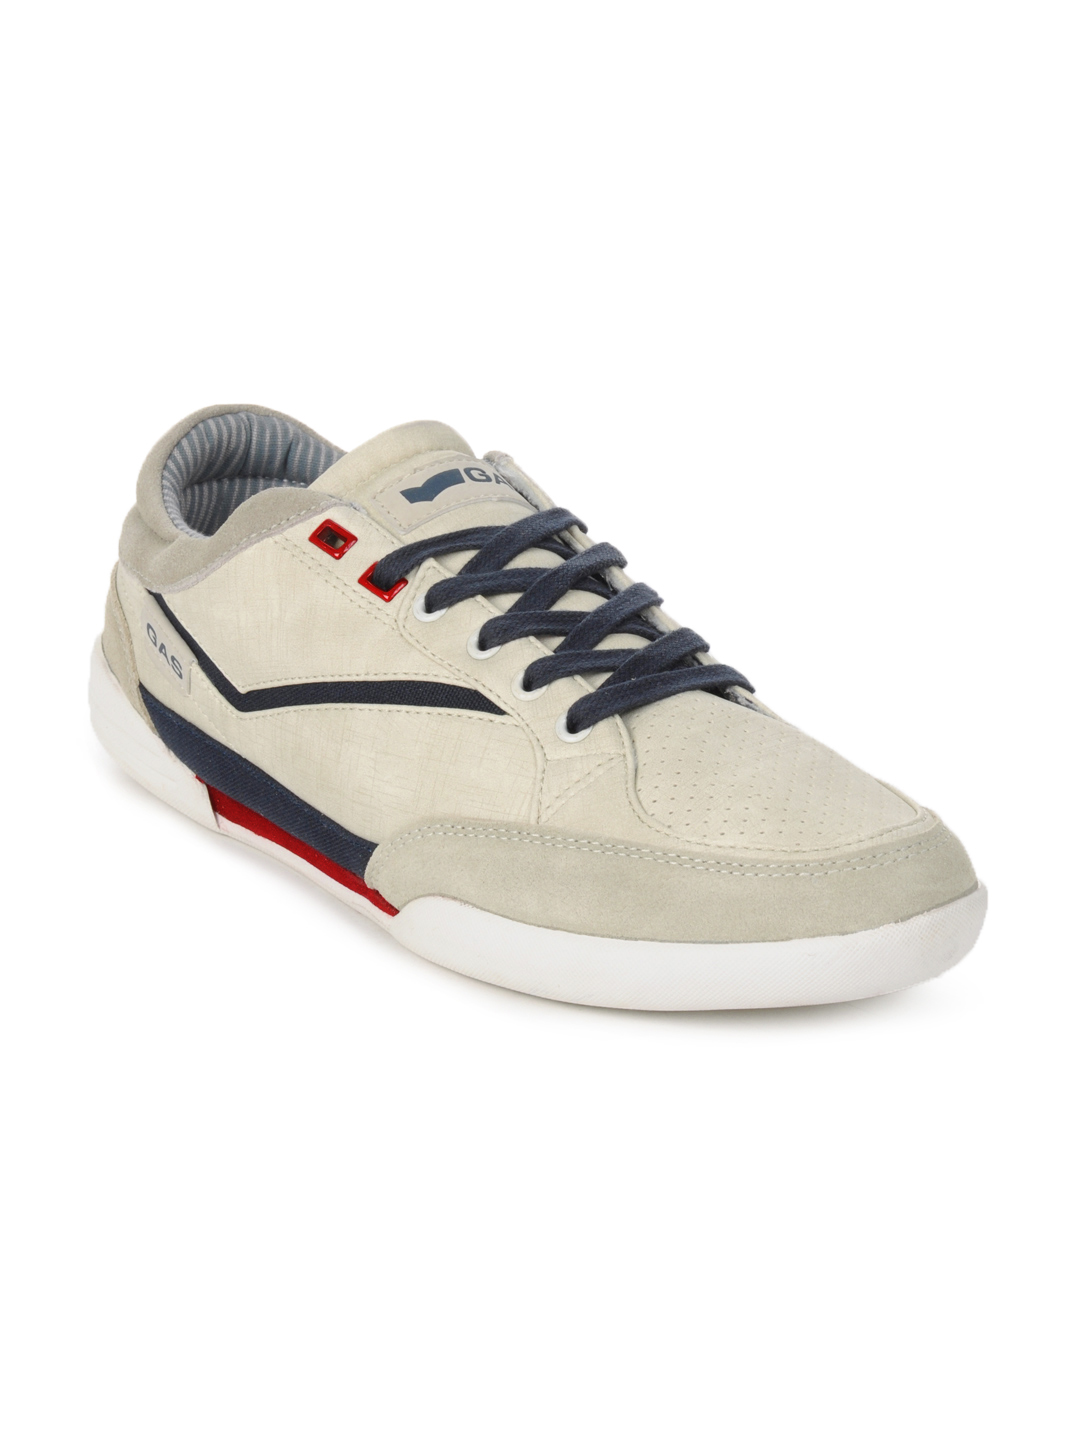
Gas Men Flint Grey Shoes
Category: Footwear / Shoes / Casual Shoes
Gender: Men
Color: Beige
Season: Summer 2013
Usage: Casual